Cabinet of Greece

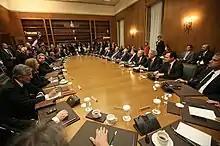
Cabinet of 2012

After the elections, the President appoints the Prime Minister and hands him the mandate to form a government. He suggests the new Ministers and Deputy Ministers and the new government gets appointed by the President in a swearing-in ceremony with the Archbishop of Athens at the Presidential Mansion in Athens.